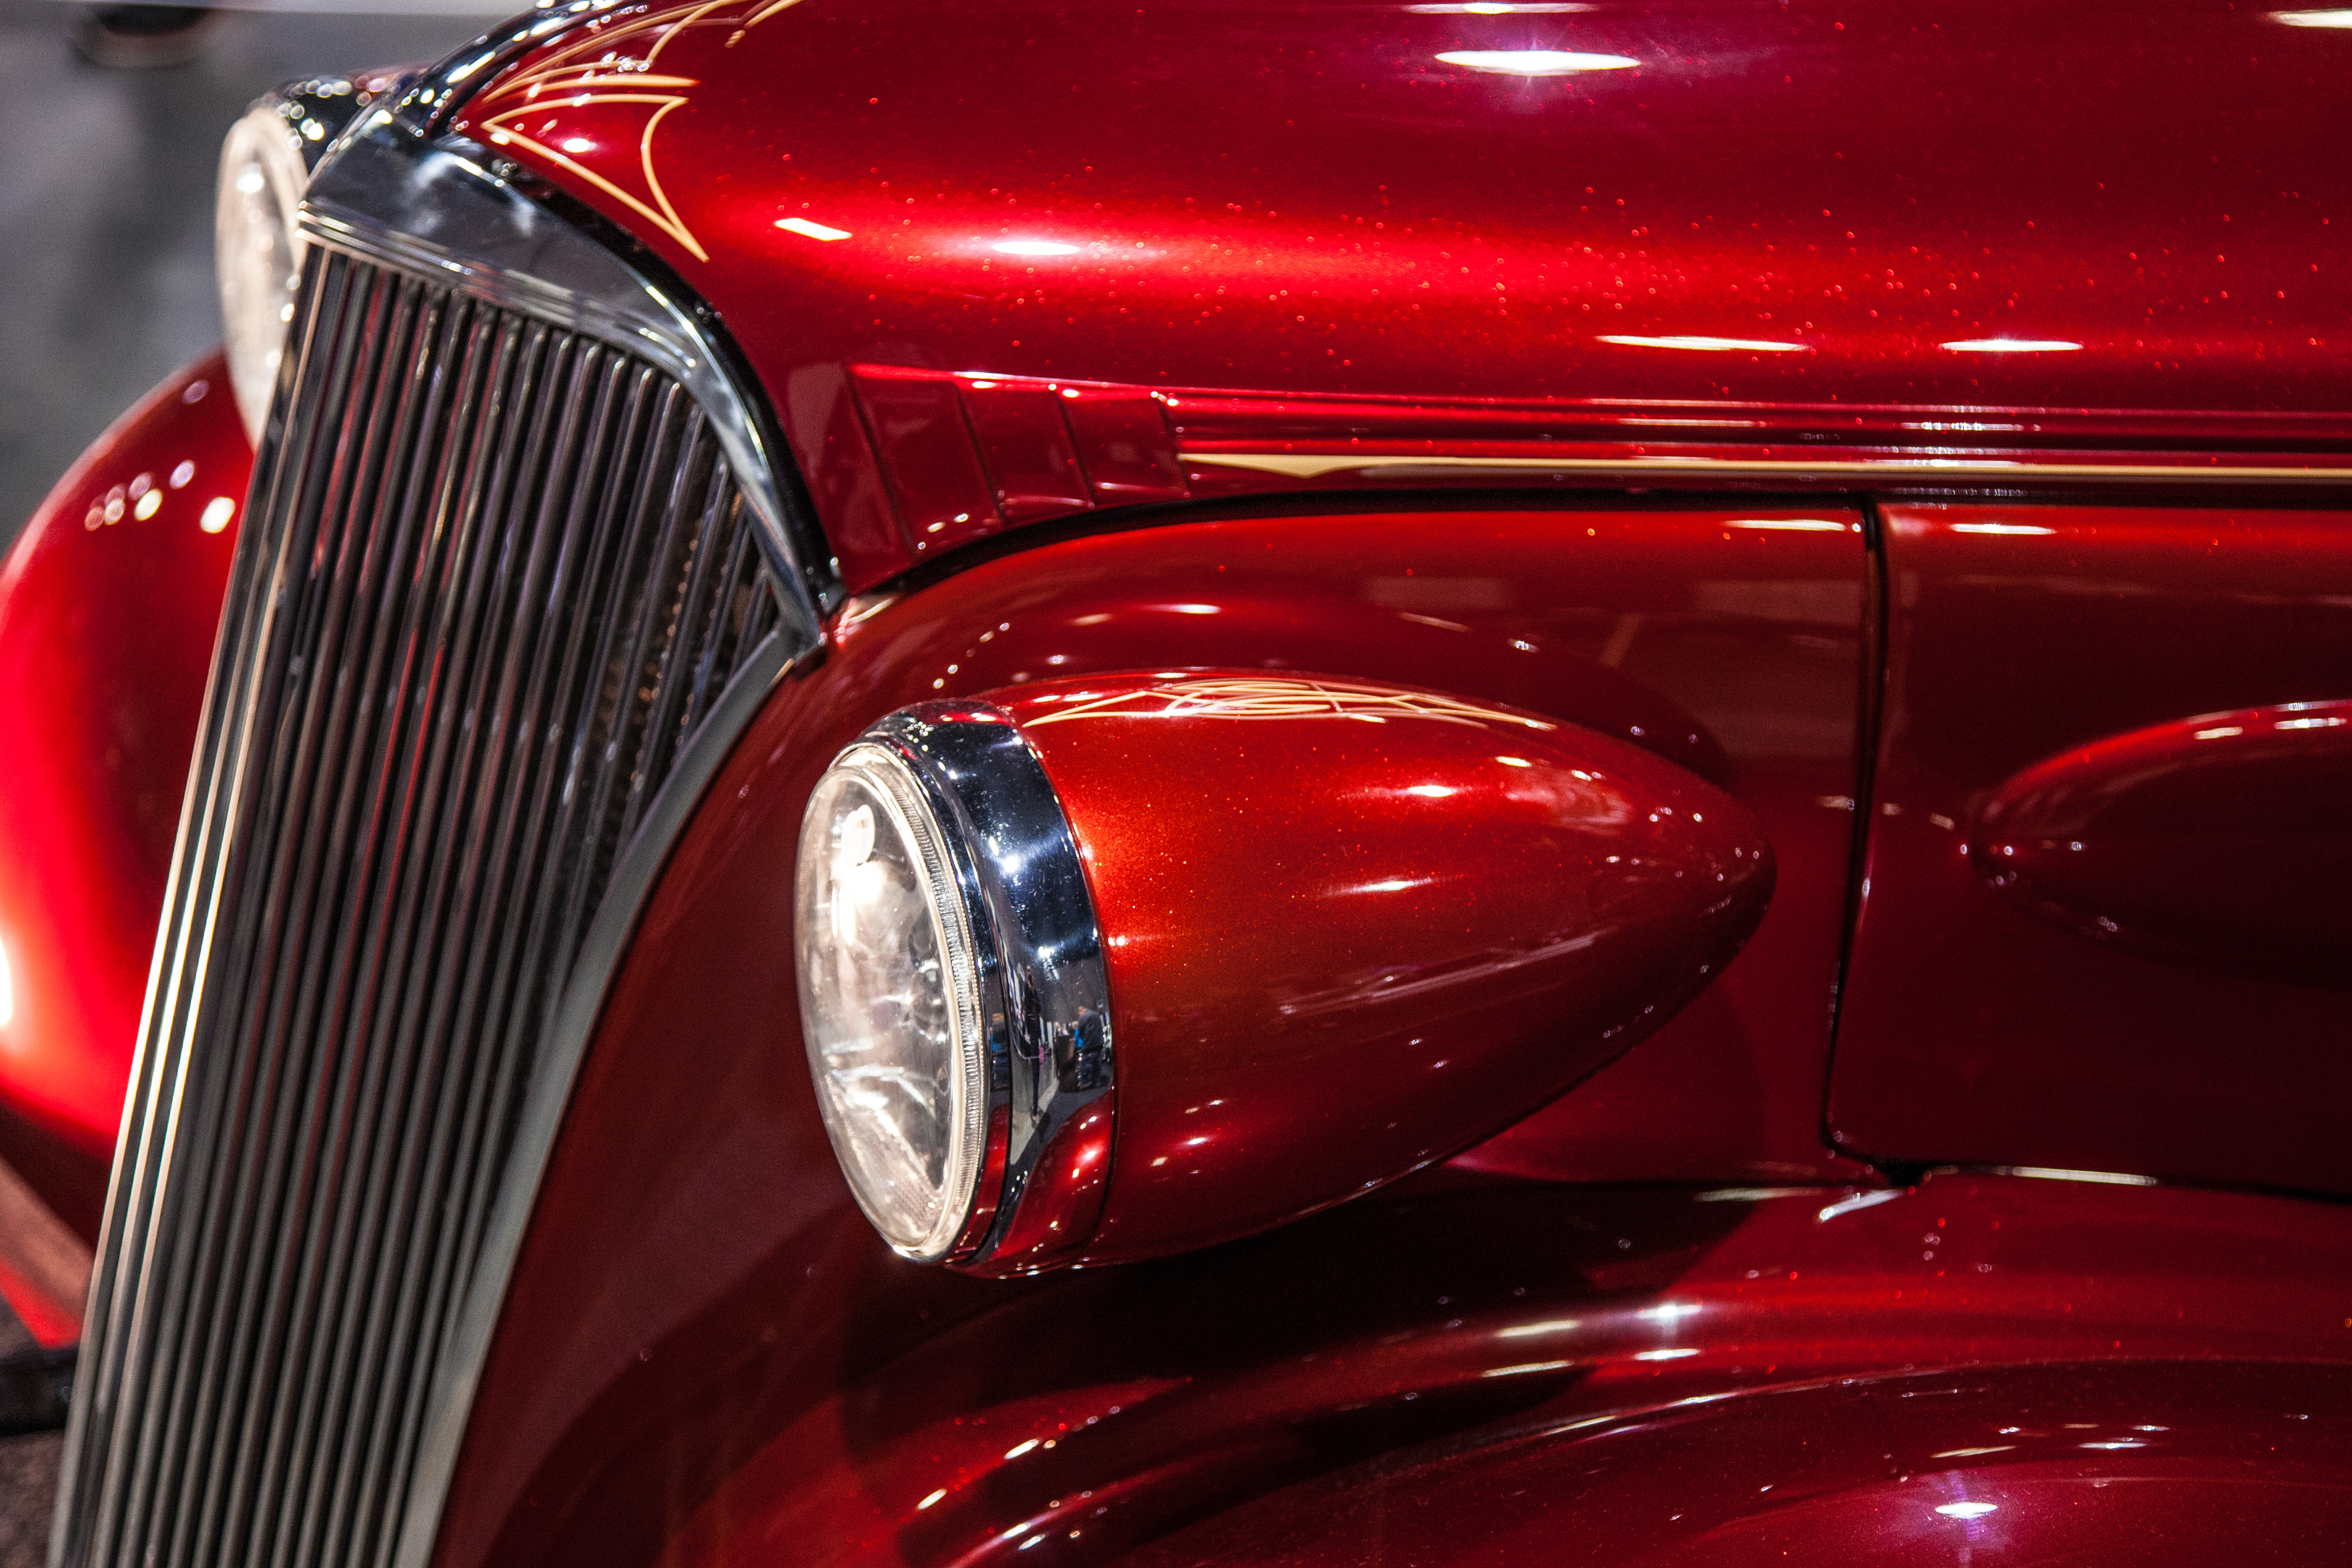
car, wheel, red, vehicle, motor vehicle, vintage car, chevrolet, auto show, land vehicle, automobile make, automotive exterior, automotive design, luxury vehicle